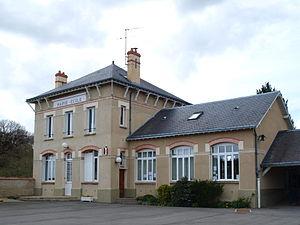
Plessis-Saint-Benoist (Essonne, France)
Plessis-Saint-Benoist est une commune française située à cinquante-trois kilomètres au sud-ouest de Paris dans le département de l'Essonne en région Île-de-France.